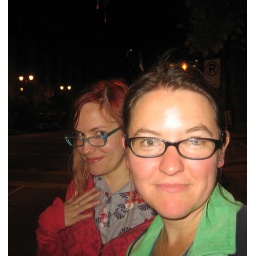
Claire looks cute and I look like I slept the night before in a bus station